Edward Snowden

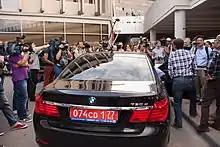
Ecuador embassy car at Sheremetyevo Airport in Moscow on June 23, 2013

Snowden vowed to challenge any extradition attempt by the U.S. government, and engaged Hong Kong-based Canadian human rights lawyer Robert Tibbo as a legal adviser. Snowden told the "South China Morning Post" that he planned to remain in Hong Kong for as long as its government would permit. Snowden also told the "Post" that "the United States government has committed a tremendous number of crimes against Hong Kong [and] the PRC as well," going on to identify Chinese Internet Protocol addresses that the NSA monitored and stating that the NSA collected text-message data for Hong Kong residents. Glenn Greenwald said Snowden was motivated by a need to "ingratiate himself to the people of Hong Kong and China."